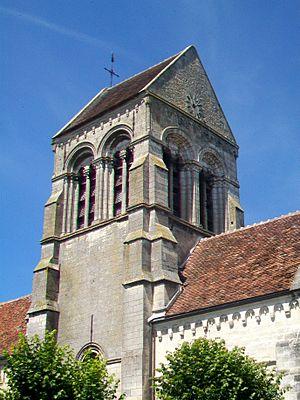
Partie supérieure du clocher.
L'église Saint-Aubin est une église catholique paroissiale située à Cauffry, en France. Elle se compose notamment d'une nef d'origine romane, fortement remaniée, et d'un clocher en bâtière et d'un chœur datant du dernier quart du XIIᵉ siècle. Représentatifs de la période de transition du roman vers le gothique, ils portent encore tous les caractéristiques de l'architecture romane, mais sont toutefois voûtés d'ogives dès l'origine. Dans sa physionomie et avec son plan initial très simple, avec un clocher interposé entre la nef et le chœur, l'église Saint-Aubin est parfaitement représentative des églises rurales du Beauvaisis des XIᵉ siècle et XIIᵉ siècles. Les corniches dites beauvaisines et le triplet du chevet plat sont en outre des éléments très répandus dans la région au XIIᵉ siècle. Après le chœur, authentique mais simple, le clocher en bâtière représente la partie la plus remarquable de l'église. Son étage de beffroi, avec ses deux baies gémelées par face subdivisées en deux petites arcades chacune et flanquées de multiples colonnettes à chapiteaux, appartient à un type caractéristique de la région.